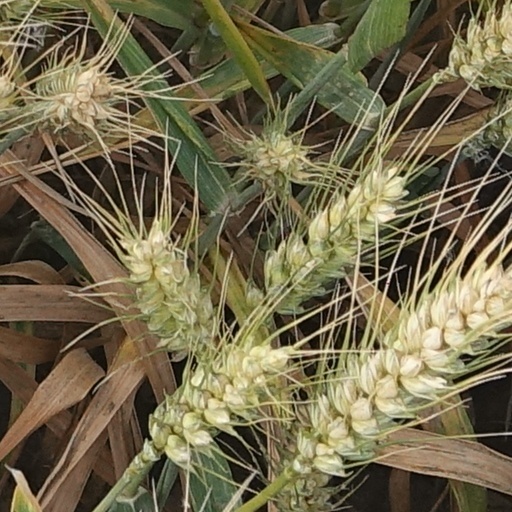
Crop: wheat